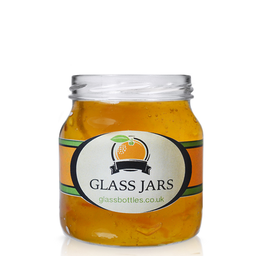
Label: glass